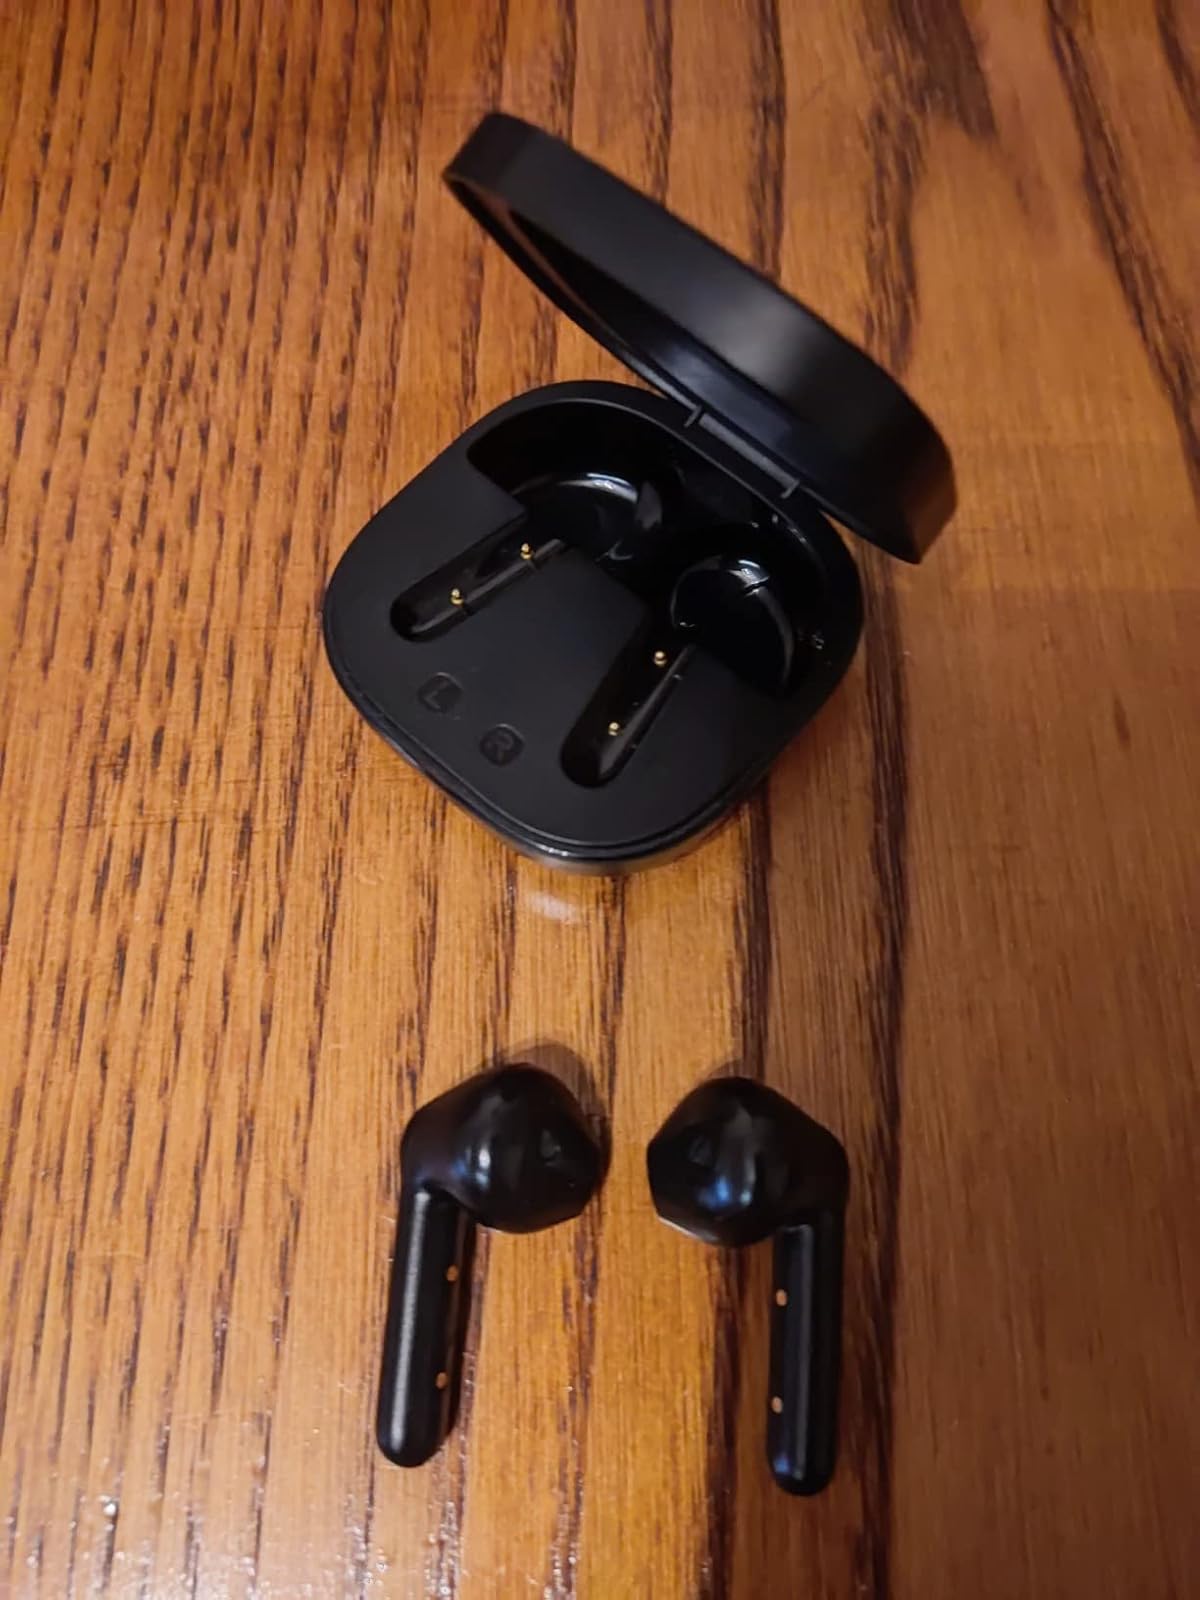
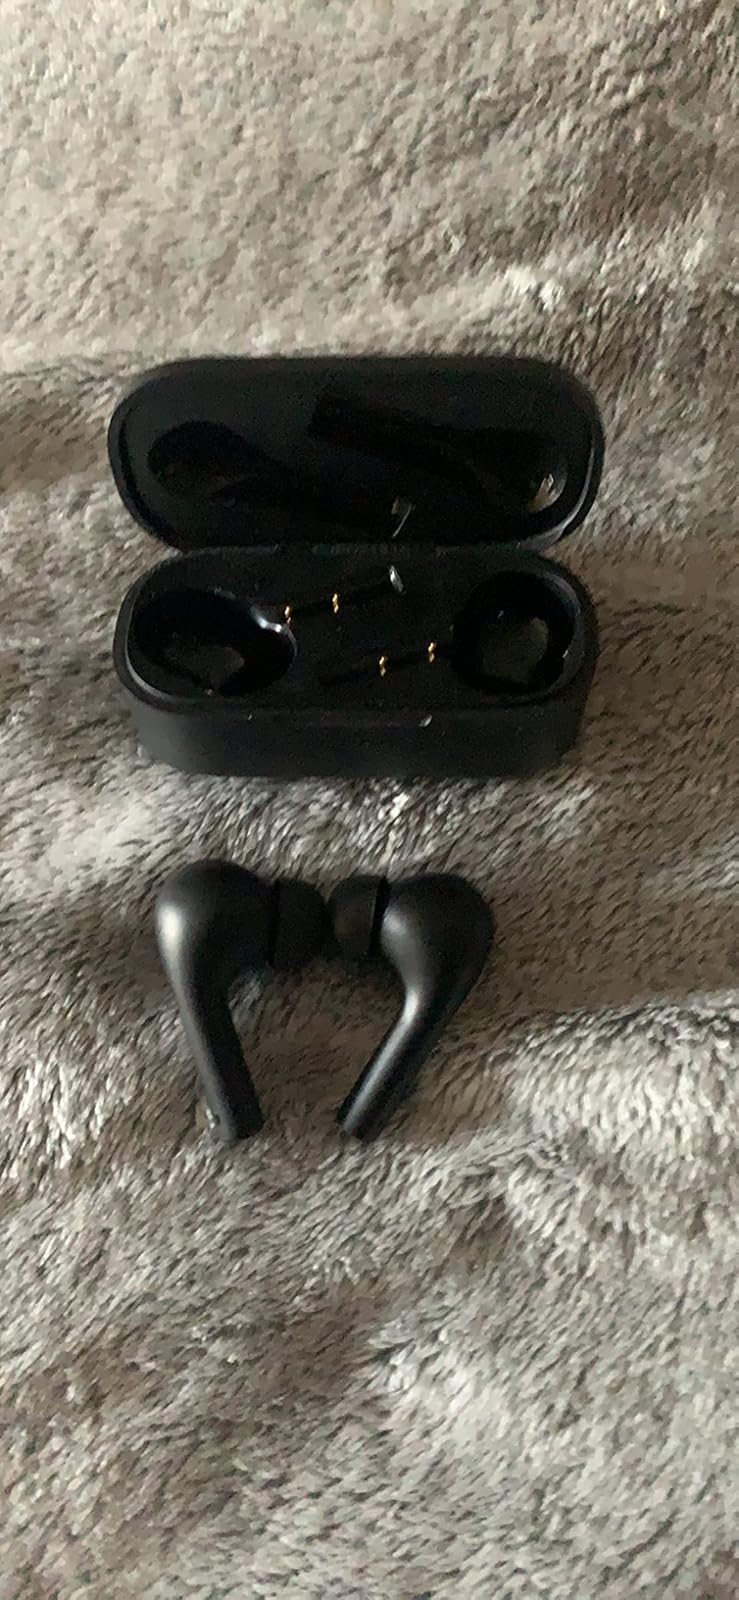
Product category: earbuds
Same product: no